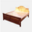
Label: bed